Rebel in Town

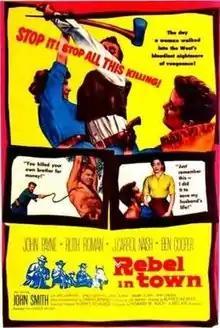
Theatrical release poster

Rebel in Town is a 1956 American Western film directed by Alfred L. Werker and starring John Payne, Ruth Roman, J. Carrol Naish and Ben Cooper.